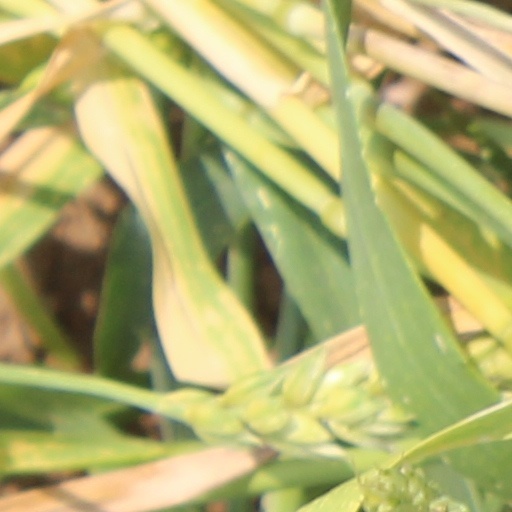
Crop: wheat